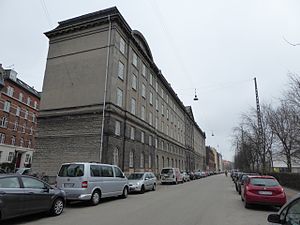
Schioldanns Stiftelse
Schioldanns Stiftelse.
Schioldanns Stiftelse, beliggende Hørsholmsgade 22/Kronborggade 15 på Nørrebro i København, blev oprettet af murermester Albert Nicolai Schioldann til friboliger for trængende familier eller personer, der har en mindre kapital eller nogle rentepenge til livets ophold, og som har kendt bedre dage.